Albert J. Myer

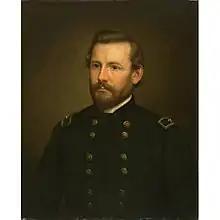
Portrait of Myer by George Peter Alexander Healy, 1876

The U.S. Congress, on February 9, 1870, authorized "... meteorological observations at the military stations in the interior of the continent and at other points in the states and territories of the United States, and for giving notice on the northern lakes and seaboard by telegraph and signals of the approach and force of storms". This duty, previously conducted by the Smithsonian Institution, was assigned to General Myer's Signal Corps, due in part to his previous interests in storm telegraphy. It was the birth of the U.S. Weather Bureau, now the National Oceanic and Atmospheric Administration. In 1873 at the International Meteorological Congress of Vienna, he proposed a resolution for the establishment throughout the world of weather stations and daily exchange of simultaneous weather observations, the effective beginning of the World Meteorological Organization.